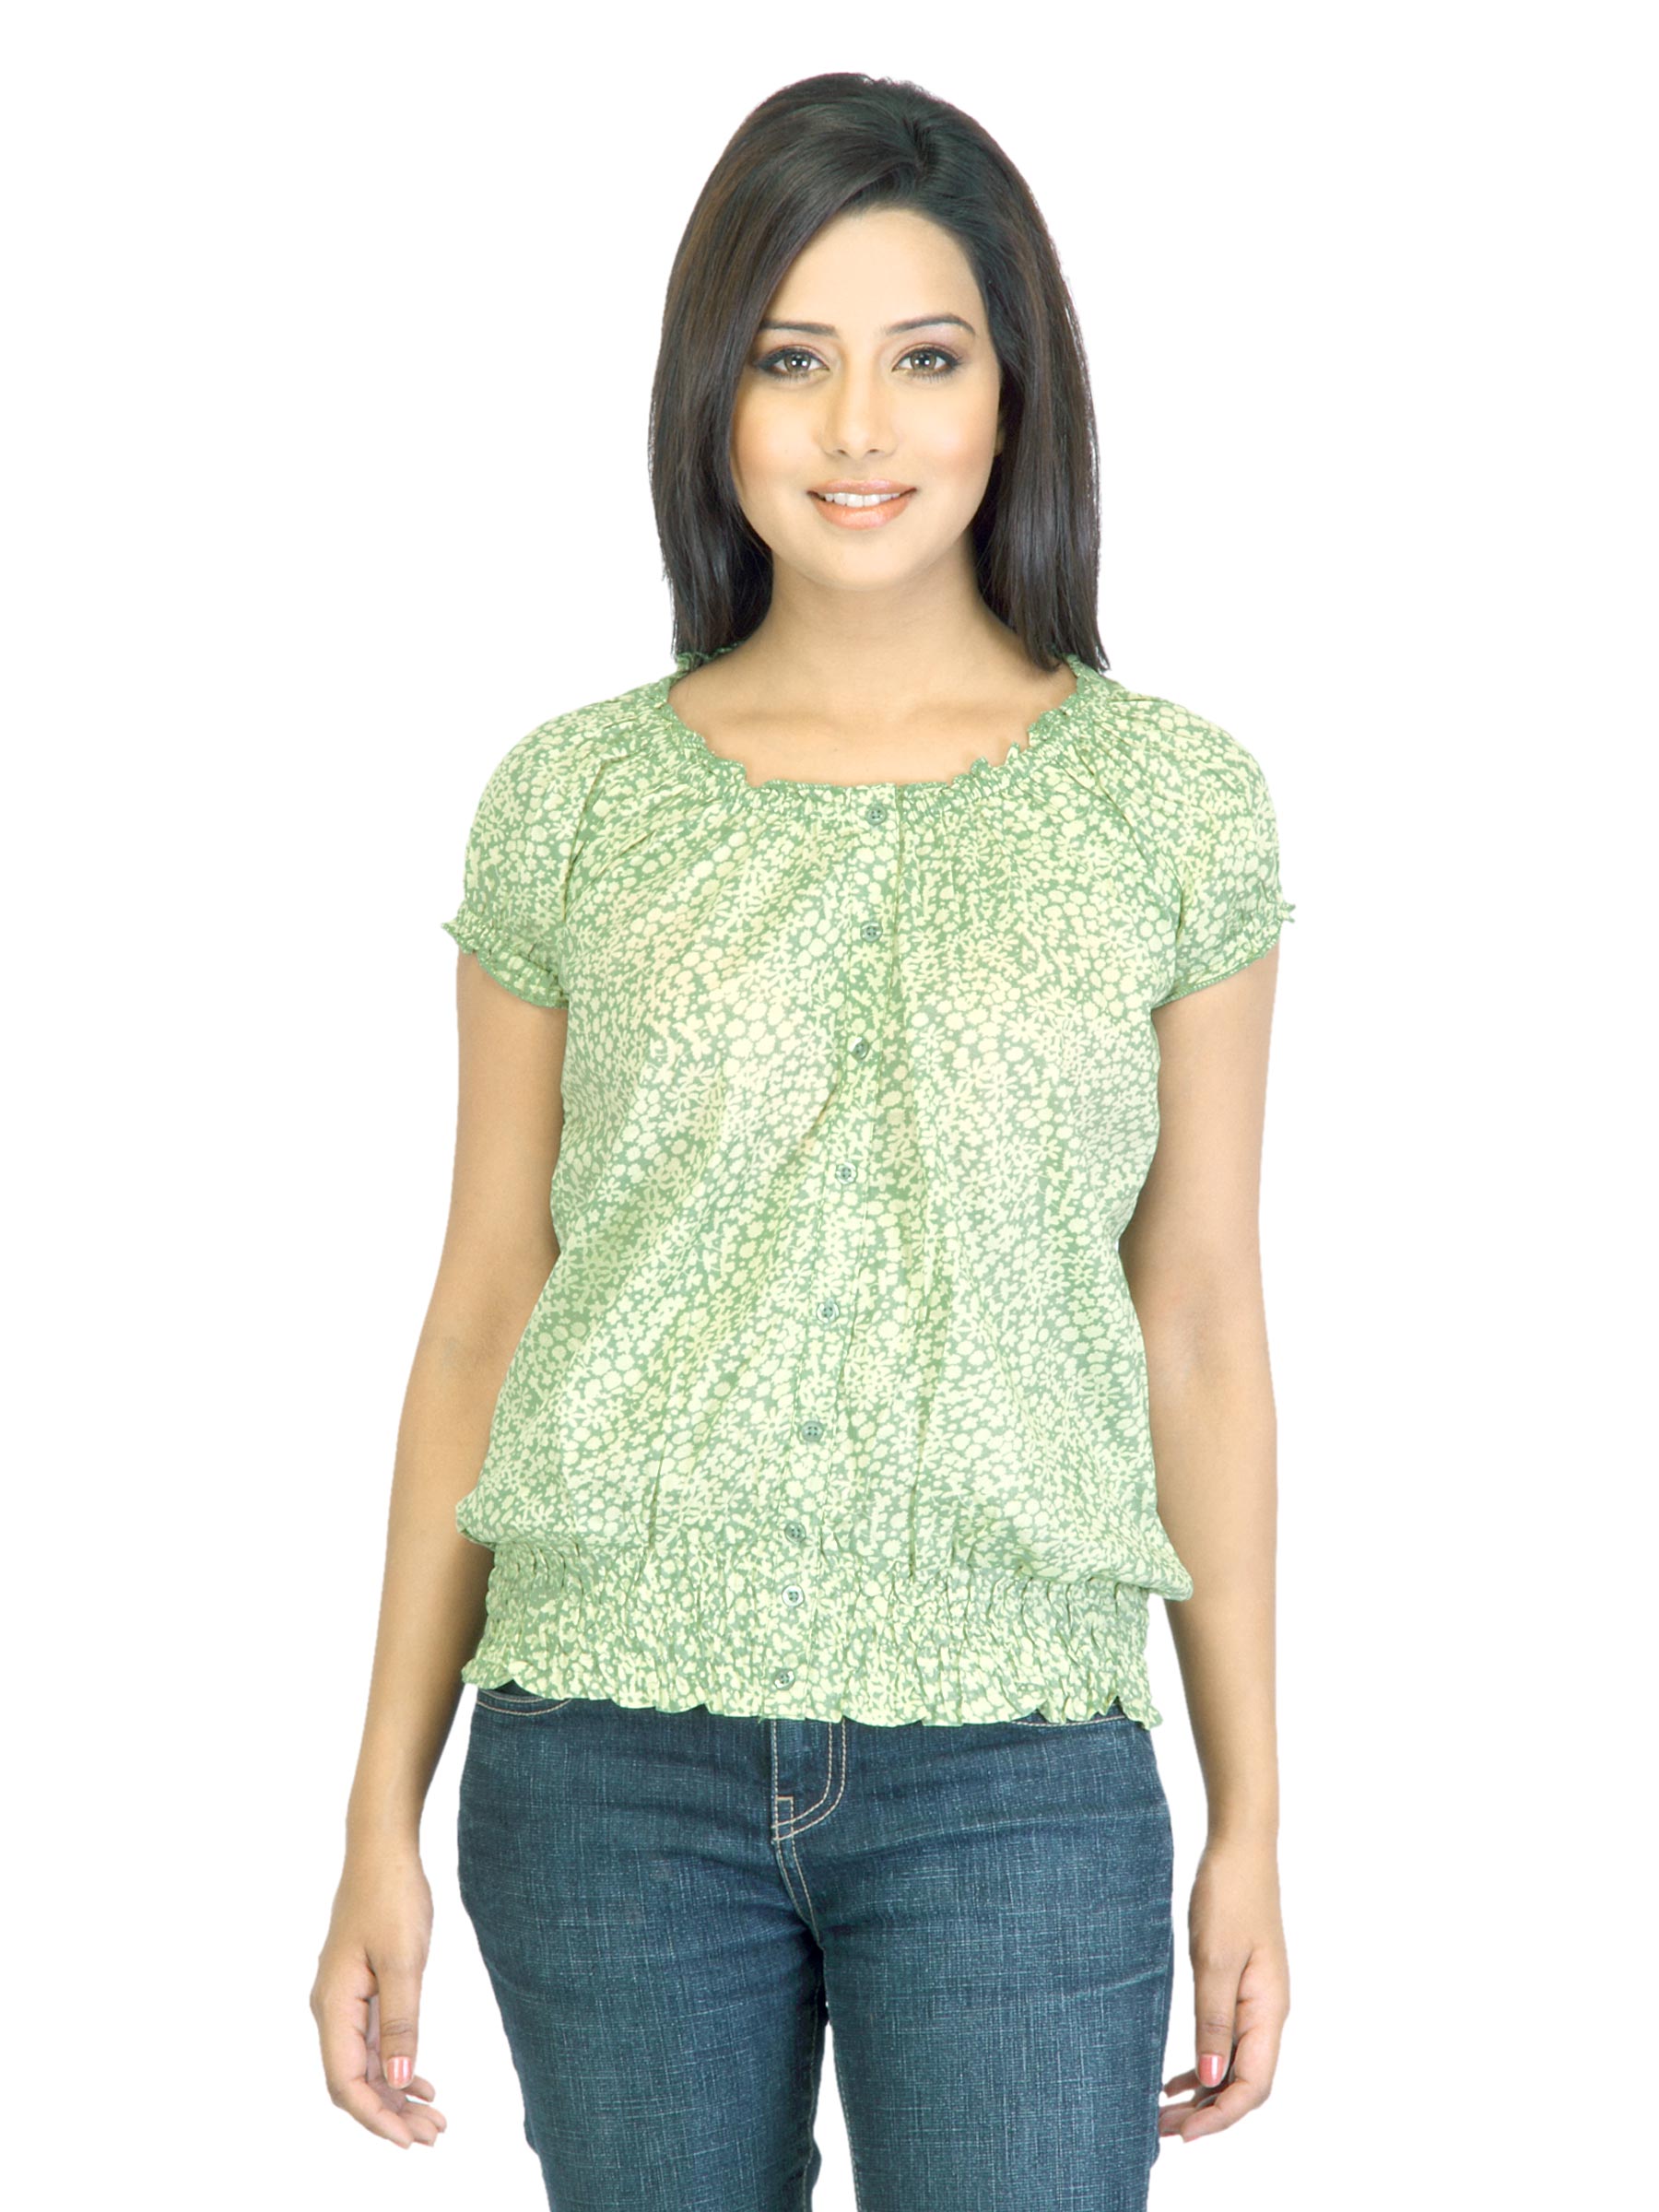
Mumbai Slang Women Printed Green Top
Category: Apparel / Topwear / Tops
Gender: Women
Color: Green
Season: Summer 2012
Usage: Casual